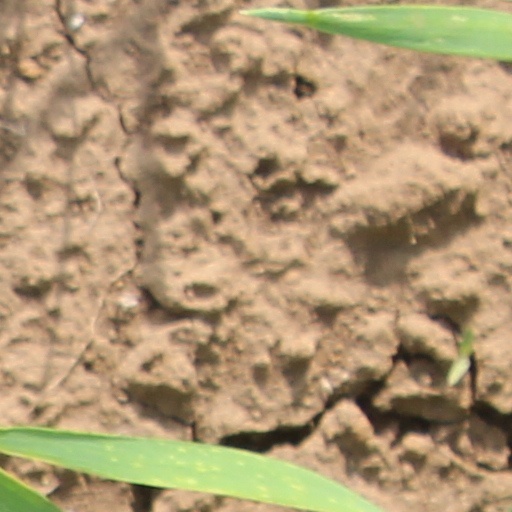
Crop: wheat